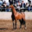
Label: horse